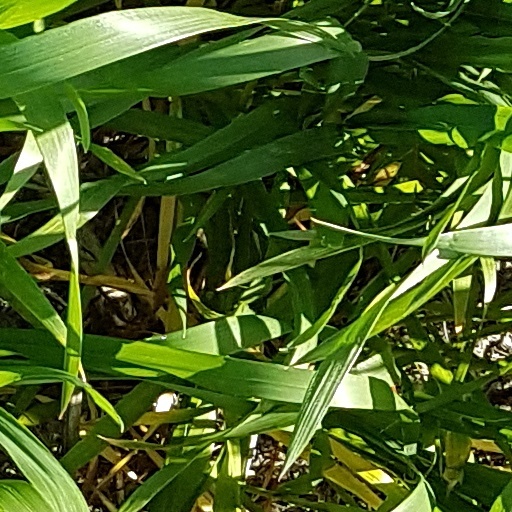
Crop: wheat